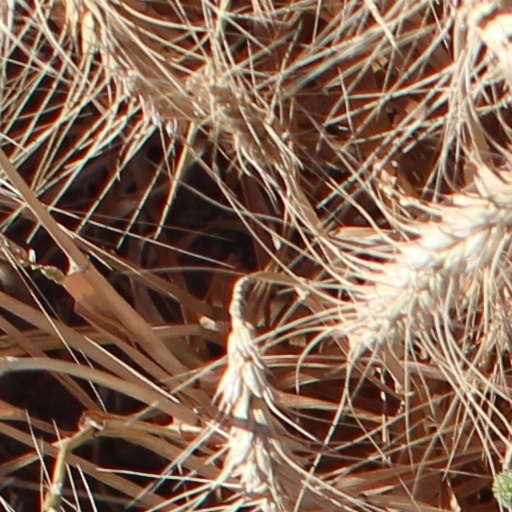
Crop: wheat